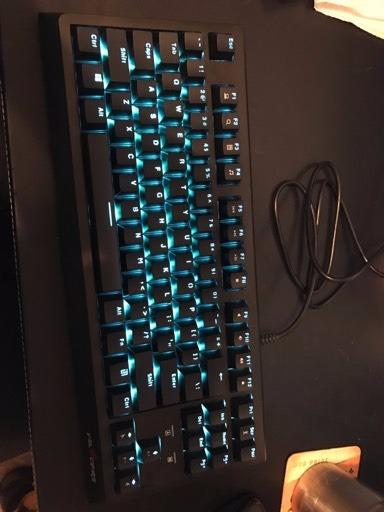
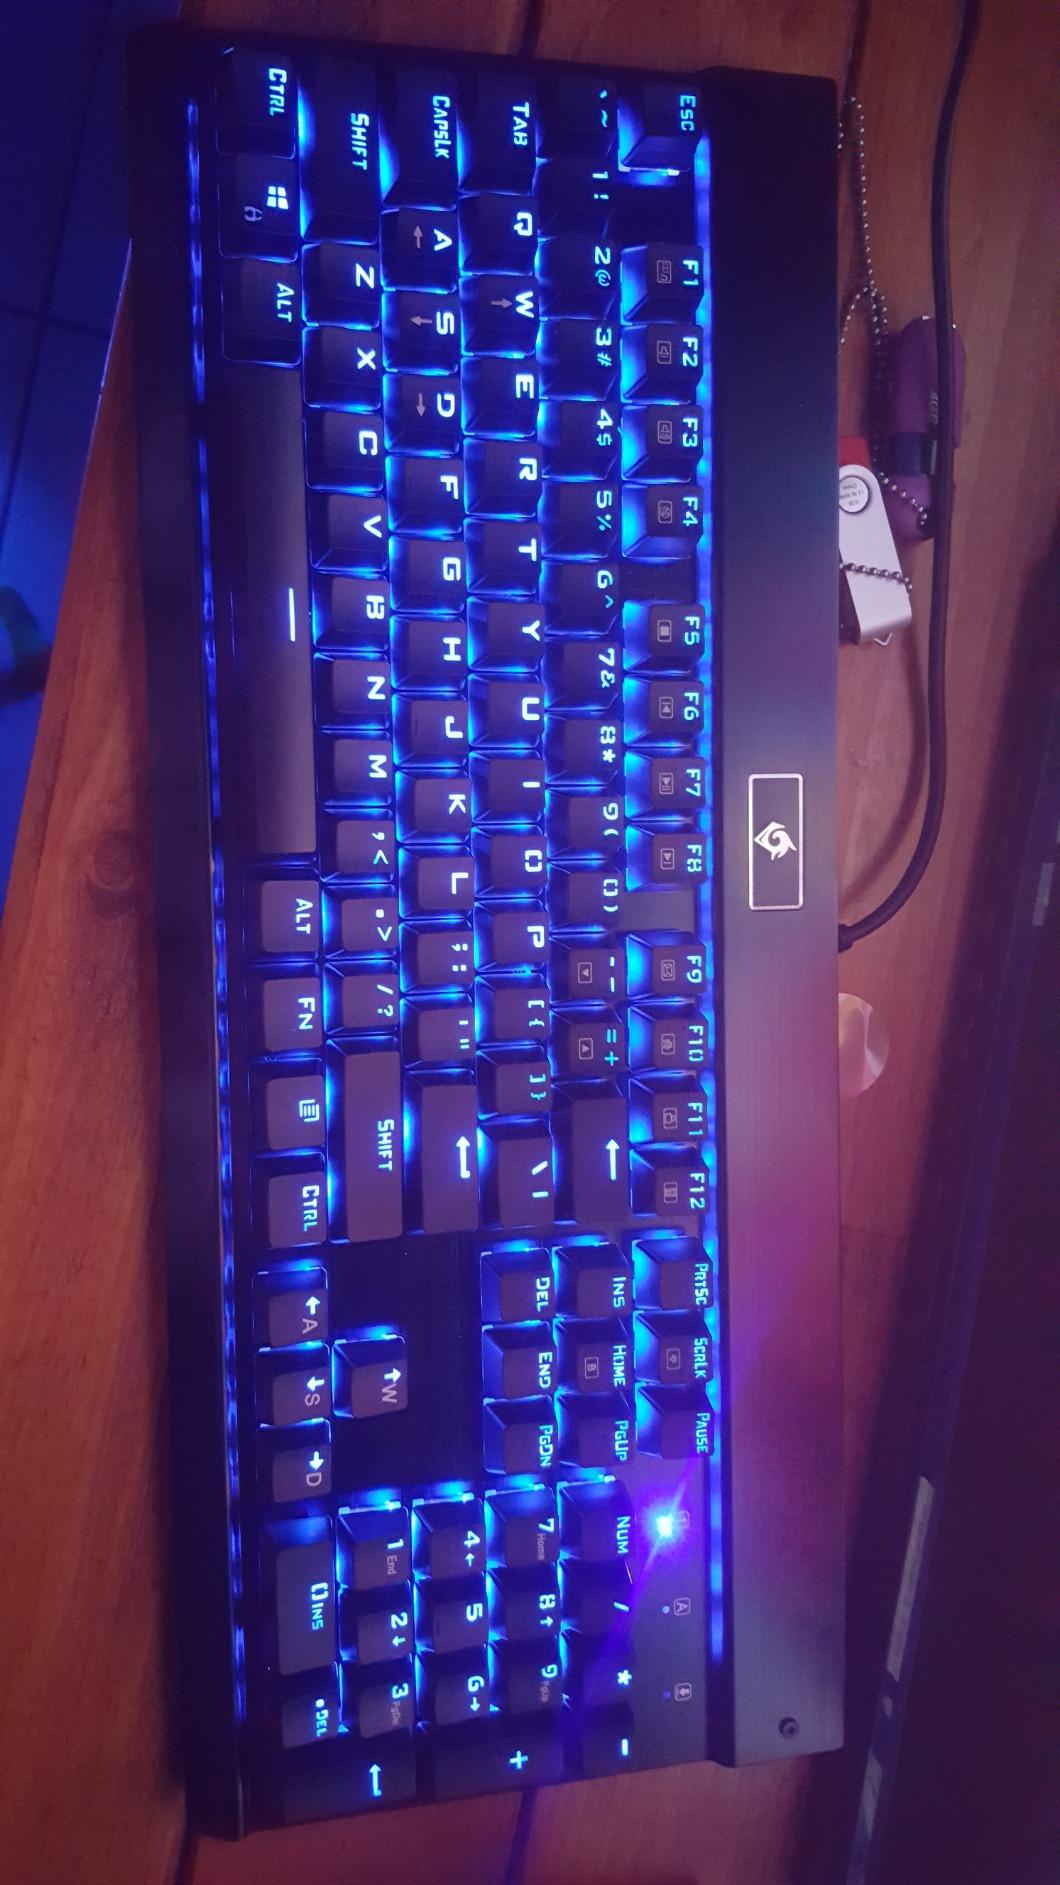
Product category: keyboard
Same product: no